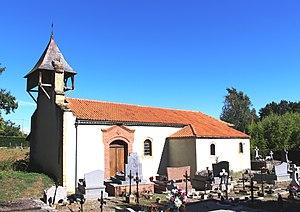
Église Saint-Caprais de Buzon (Hautes-Pyrénées)
Buzon est une commune française située dans le département des Hautes-Pyrénées, en région Occitanie.